Glitch removal

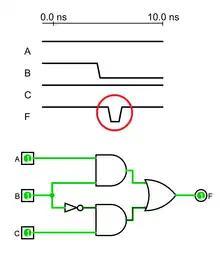
A glitch (circled in red) occurring during circuit operation.

Glitch removal is the elimination of glitchesunnecessary signal transitions without functionalityfrom electronic circuits. Power dissipation of a gate occurs in two ways: static power dissipation and dynamic power dissipation. Glitch power comes under dynamic dissipation in the circuit and is directly proportional to switching activity. Glitch power dissipation is 20%–70% of total power dissipation and hence glitching should be eliminated for low power design.